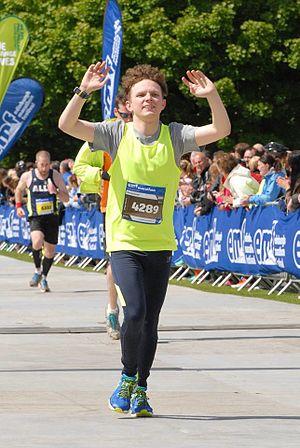
Le Marathon d'Édimbourg est une course de marathon se déroulant tous les ans, en MAI, dans les rues d'Édimbourg, en Écosse. Créée en 2003, l'épreuve fait partie en 2014 du circuit international des IAAF Road Race Label Events, dans la catégorie des « Labels de bronze ».